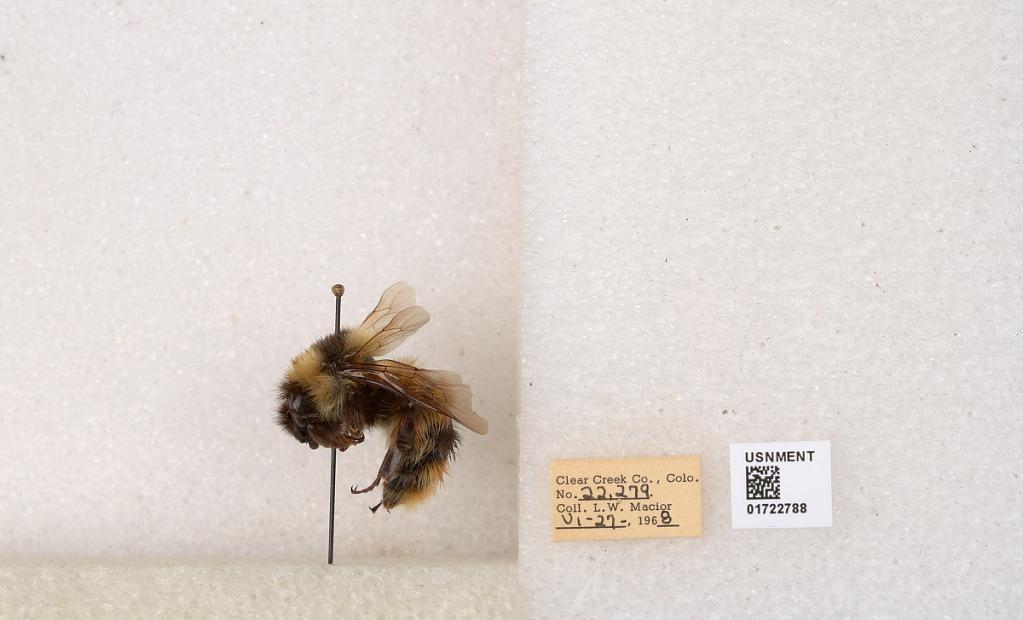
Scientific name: Bombus kirbyellus
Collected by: L. Macior
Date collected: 1968-6-27
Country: United States
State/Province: Colorado
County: Clear Creek
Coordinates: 39.6891, -105.644